Espen Bugge Pettersen

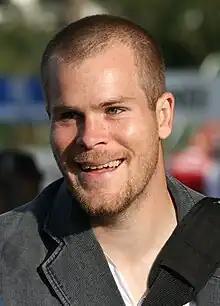
Bugge Pettersen in 2008

Espen Bugge Pettersen (born 10 May 1980) is a Norwegian former footballer who played as a goalkeeper. He was capped seven times for the Norway national team. Bugge Pettersen is currently managing director at Odd.